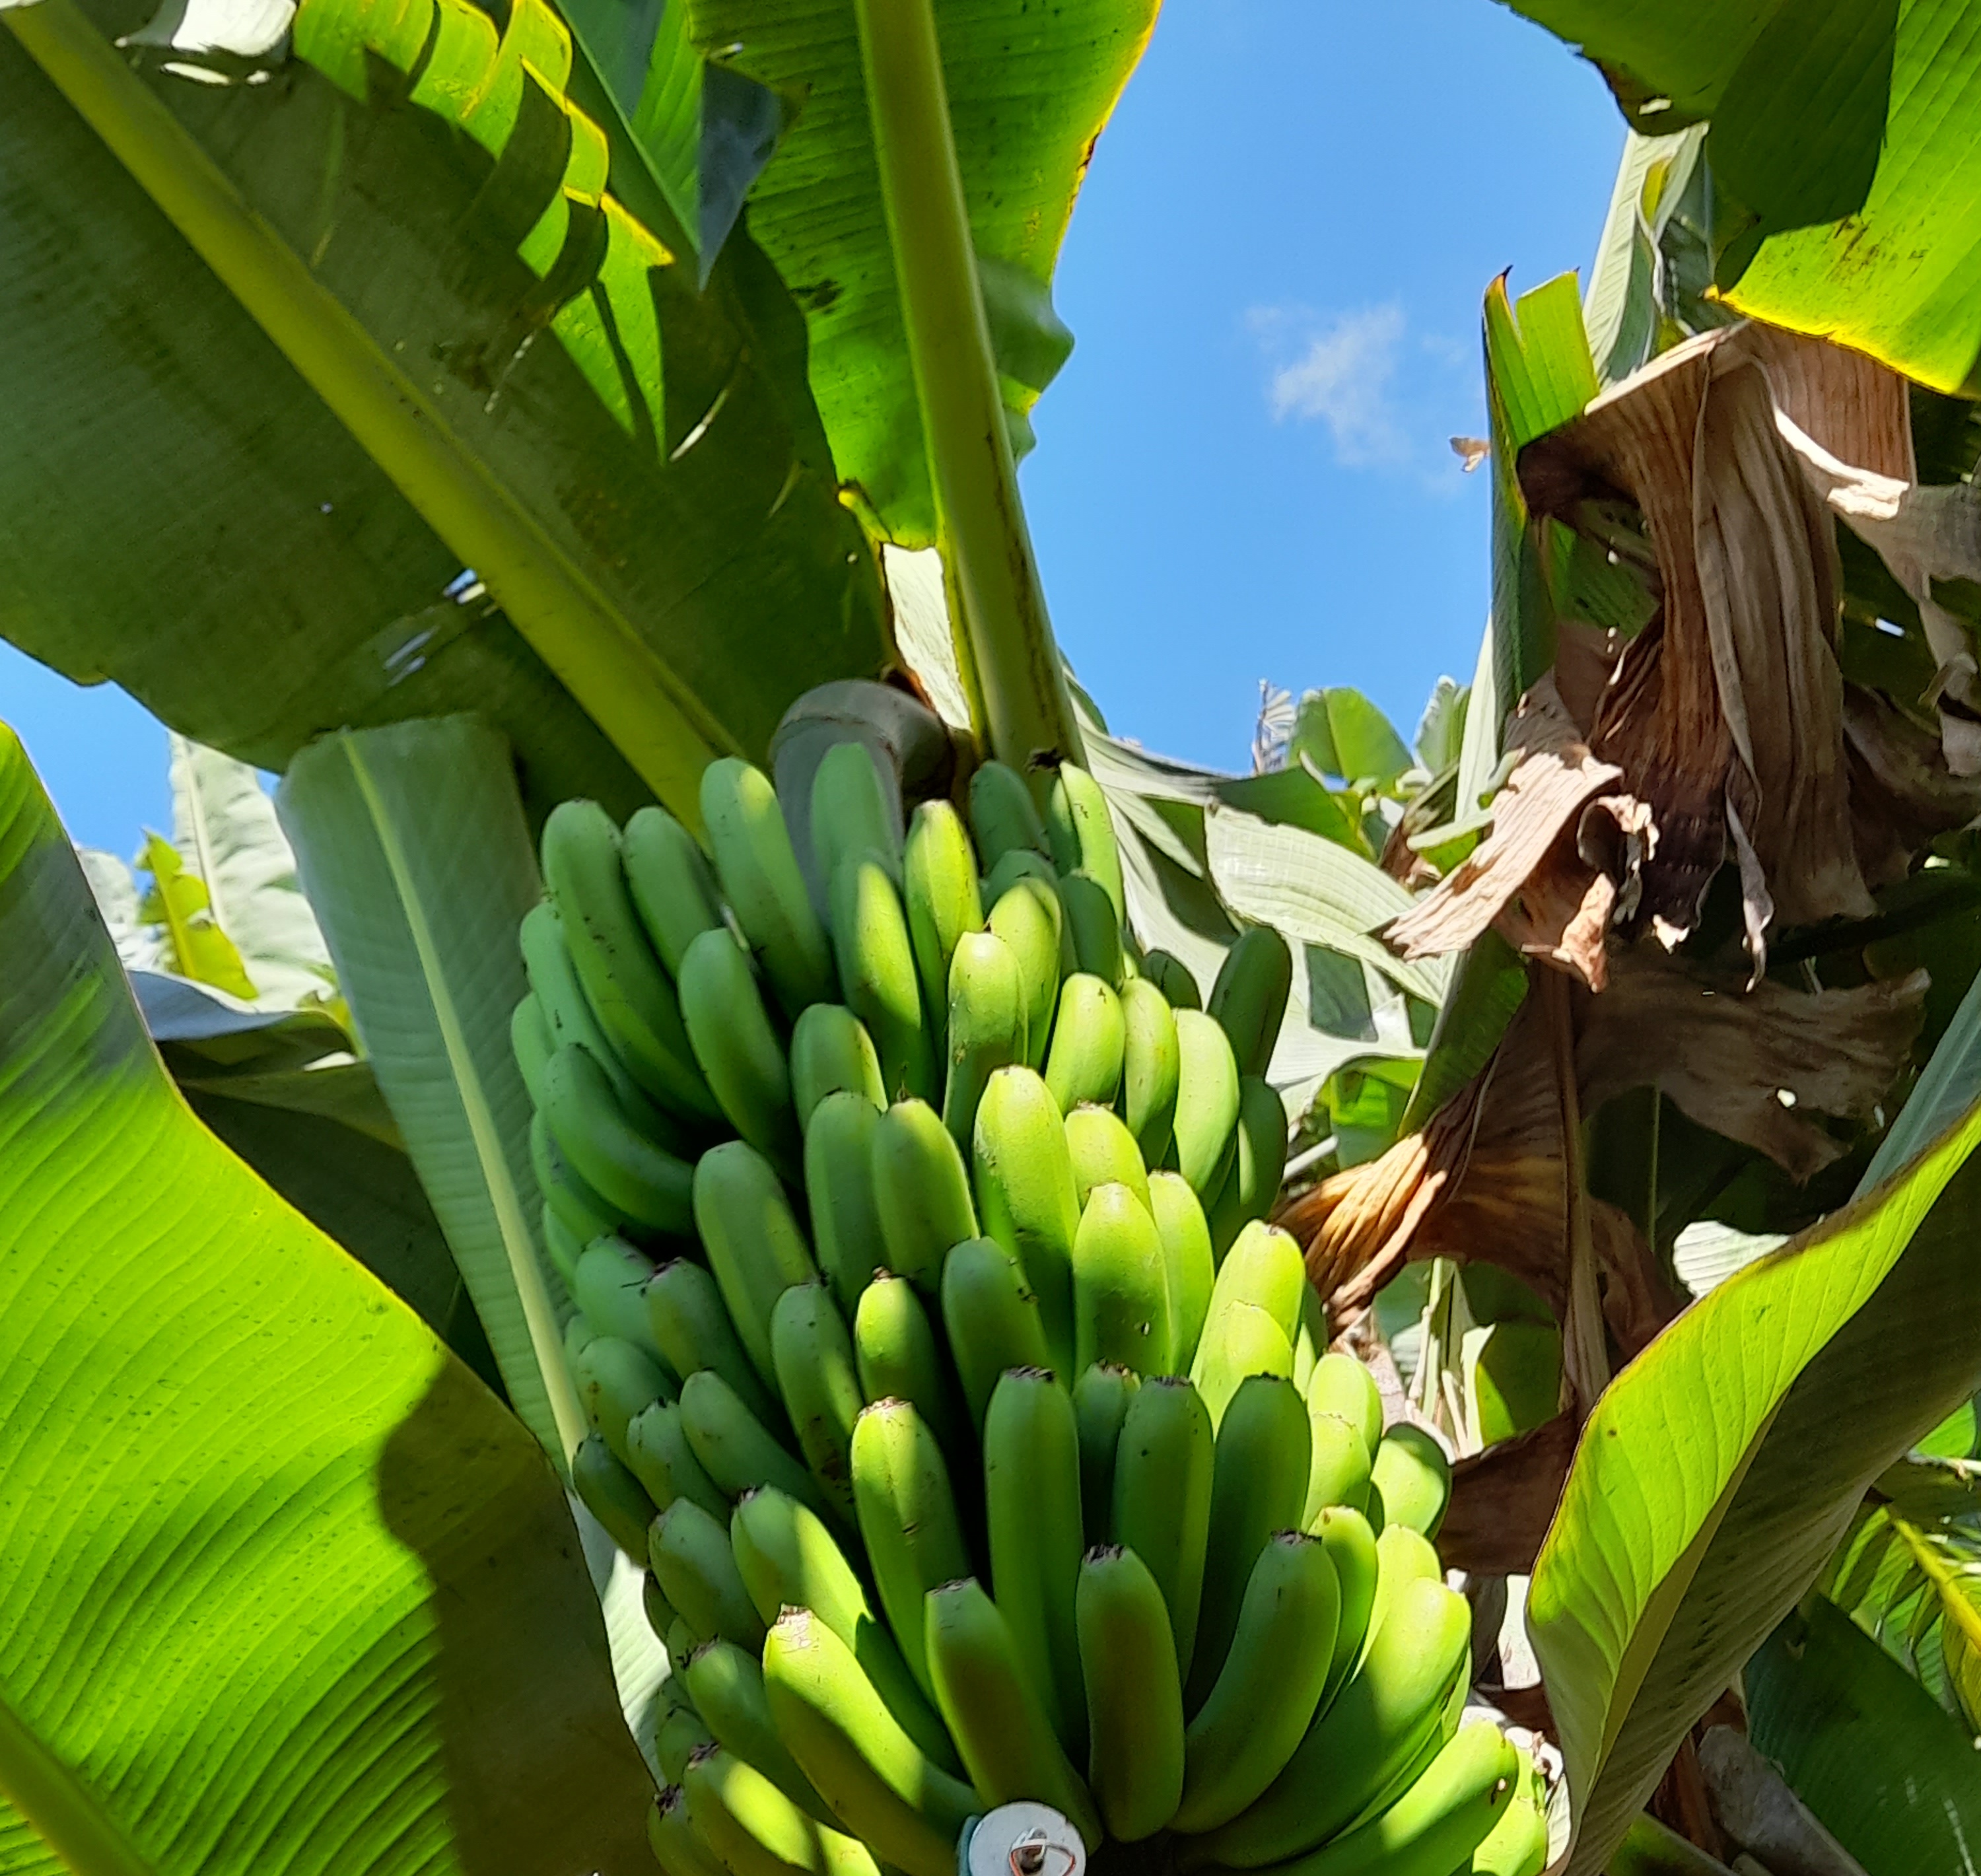
Label: Keep